History of Oklahoma

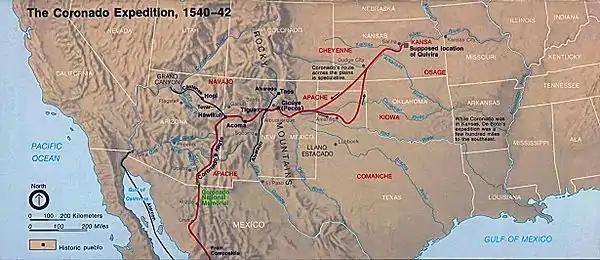
The Coronado Expedition 1540–1542

The Expedition of Spaniard Francisco Vázquez de Coronado traveled through the state in 1541, In 1601, Juan de Oñate led an expedition near the Antelope Hills in western Oklahoma. The expeditions encountered many cultures of Caddoan language-speakers, including the Caddo and Wichita. In 1629, Father Juan de Salas was likely the first Catholic missionary to record working in present-day Oklahoma. In 1650, Don Diego del Castillo led an expedition to the Wichita Mountains in search of gold and silver deposits.